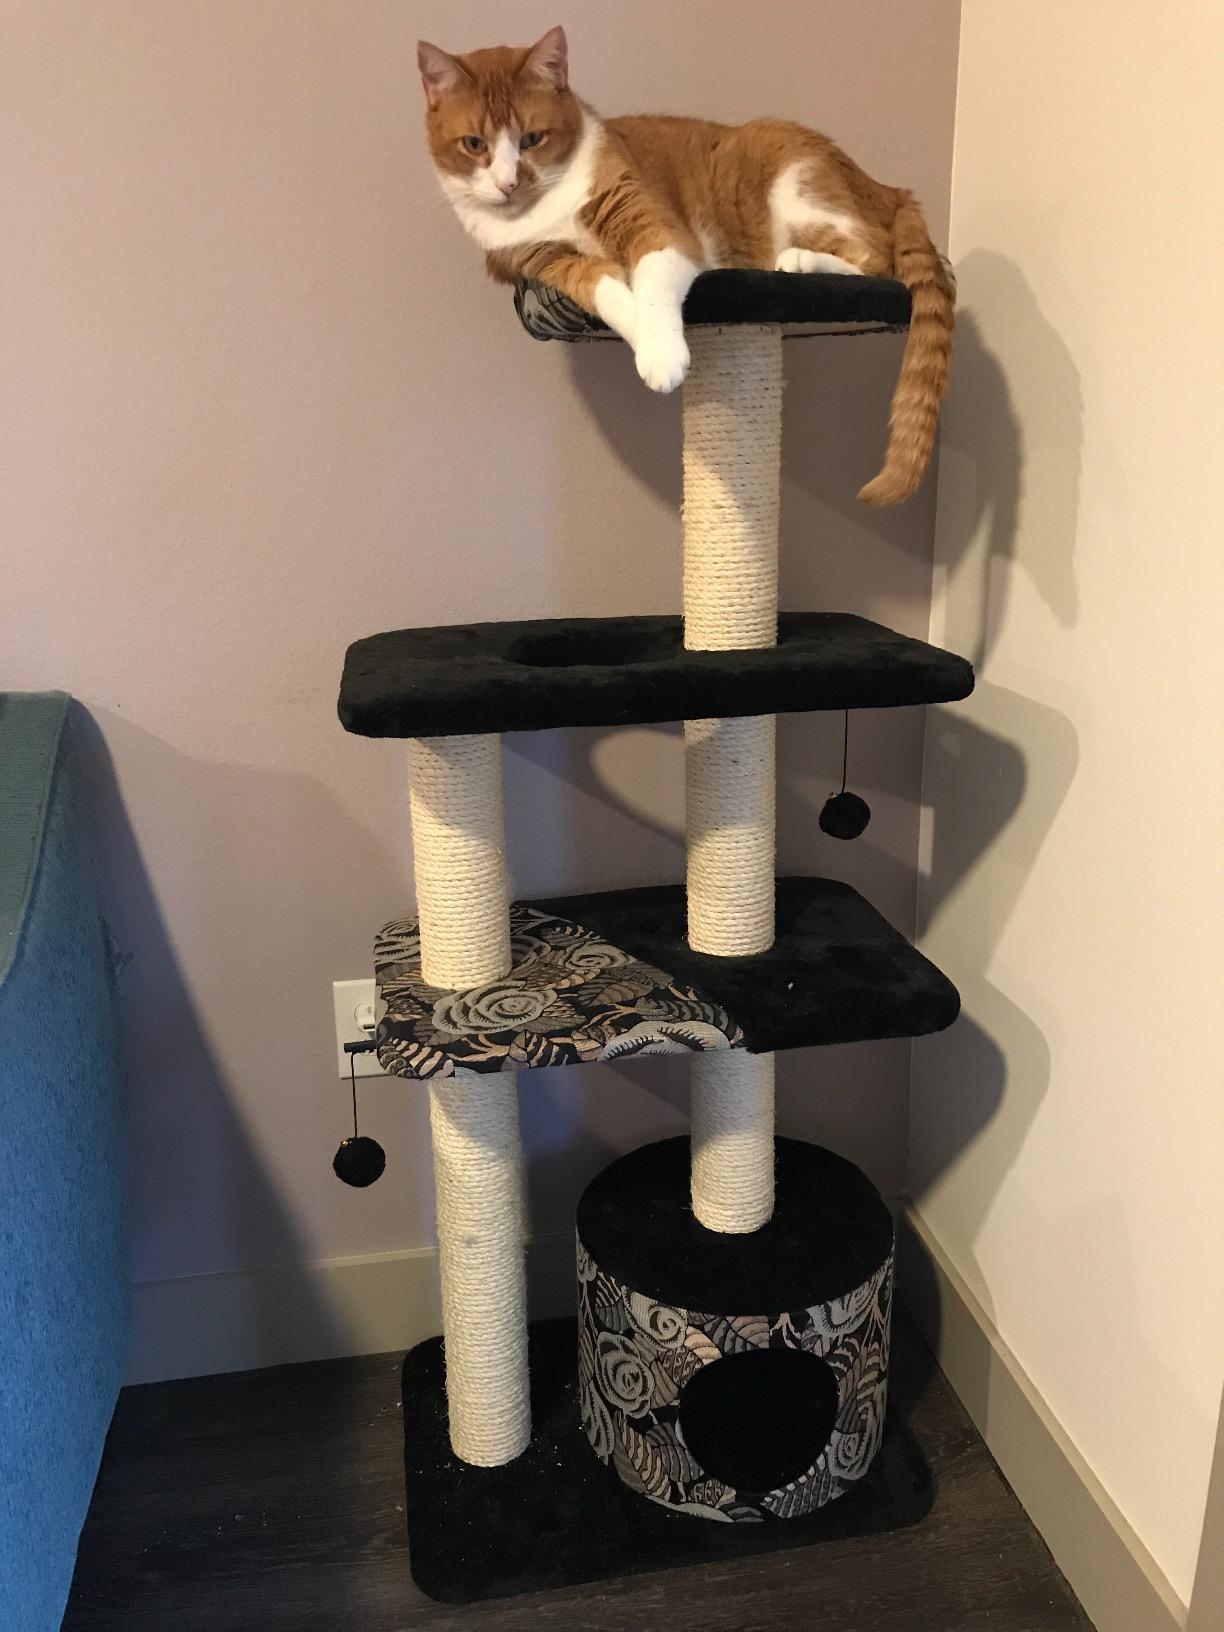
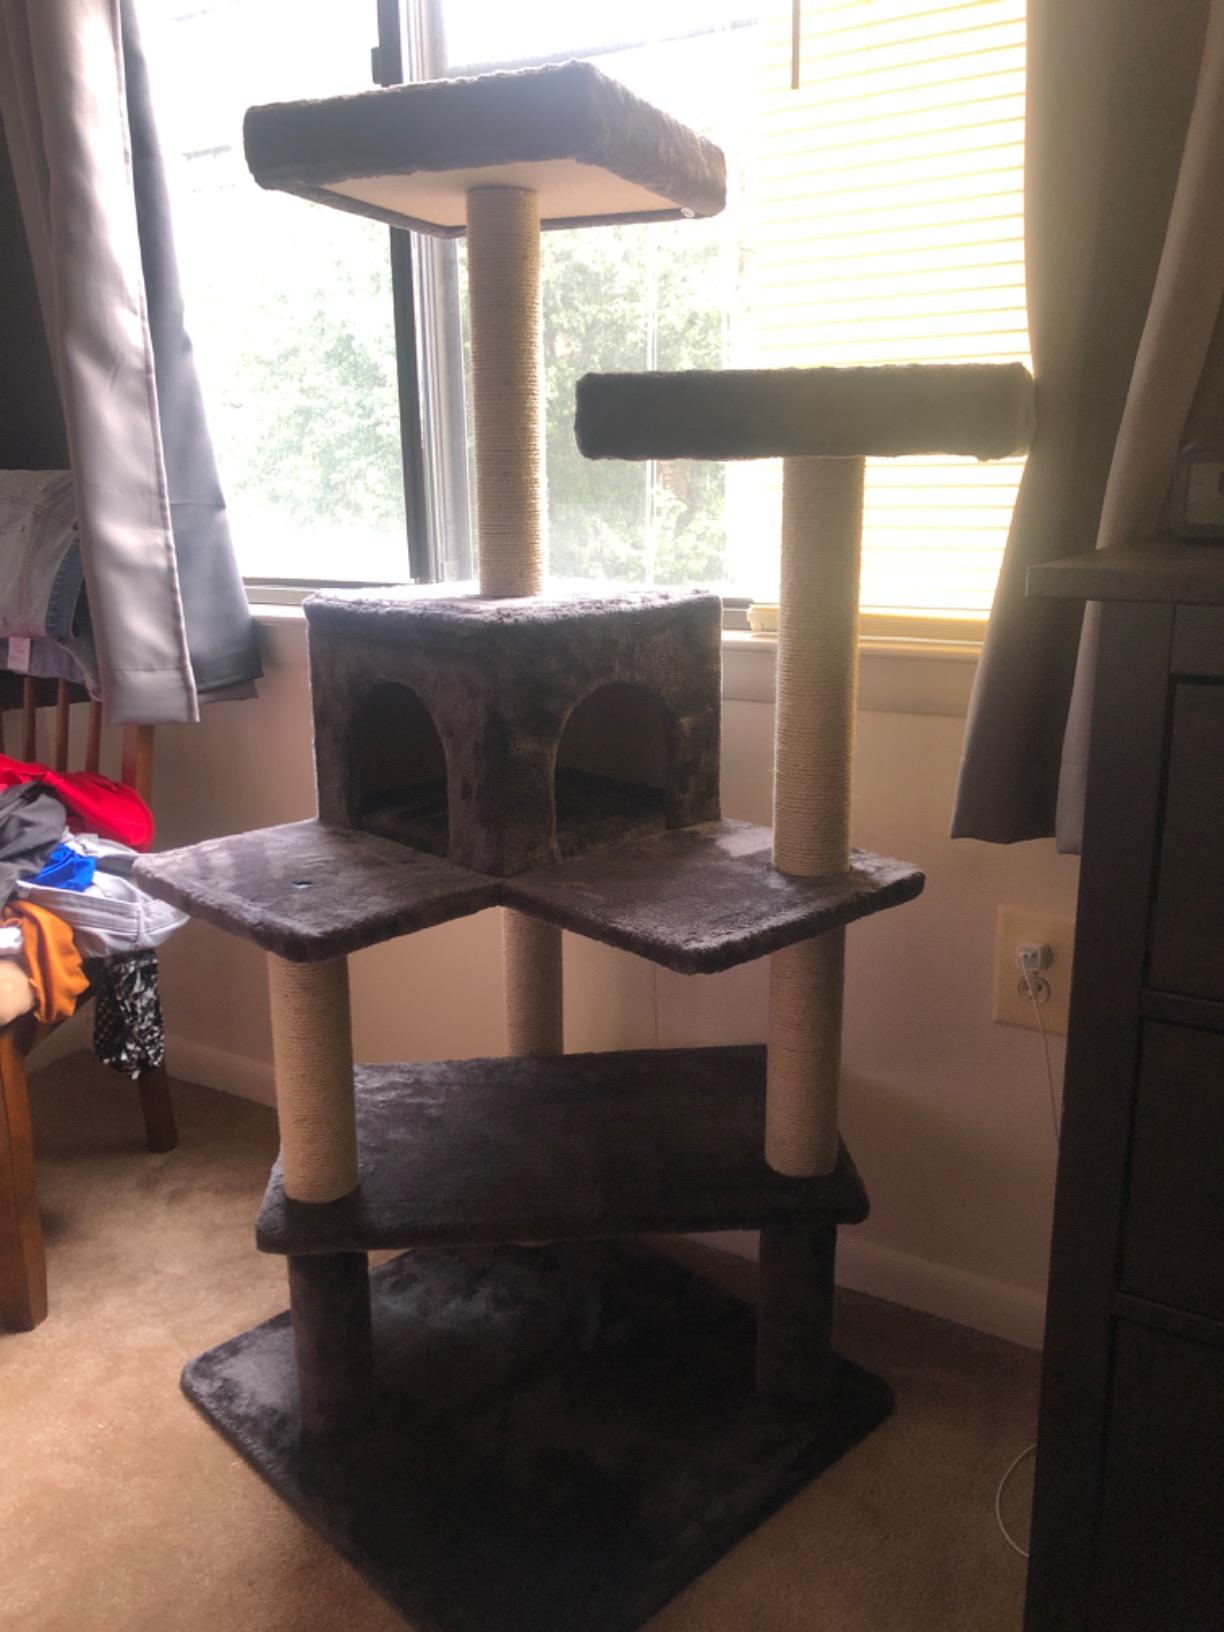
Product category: items_cat tree
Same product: no